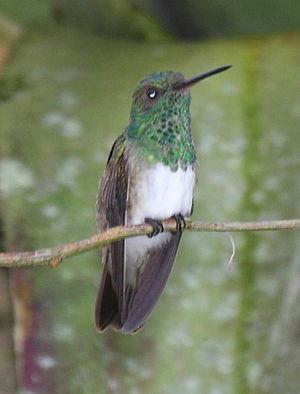
L'Ariane d'Edward est une espèce de colibris.